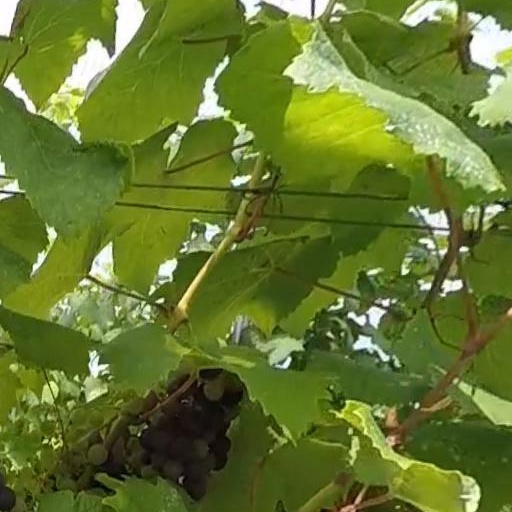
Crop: grape